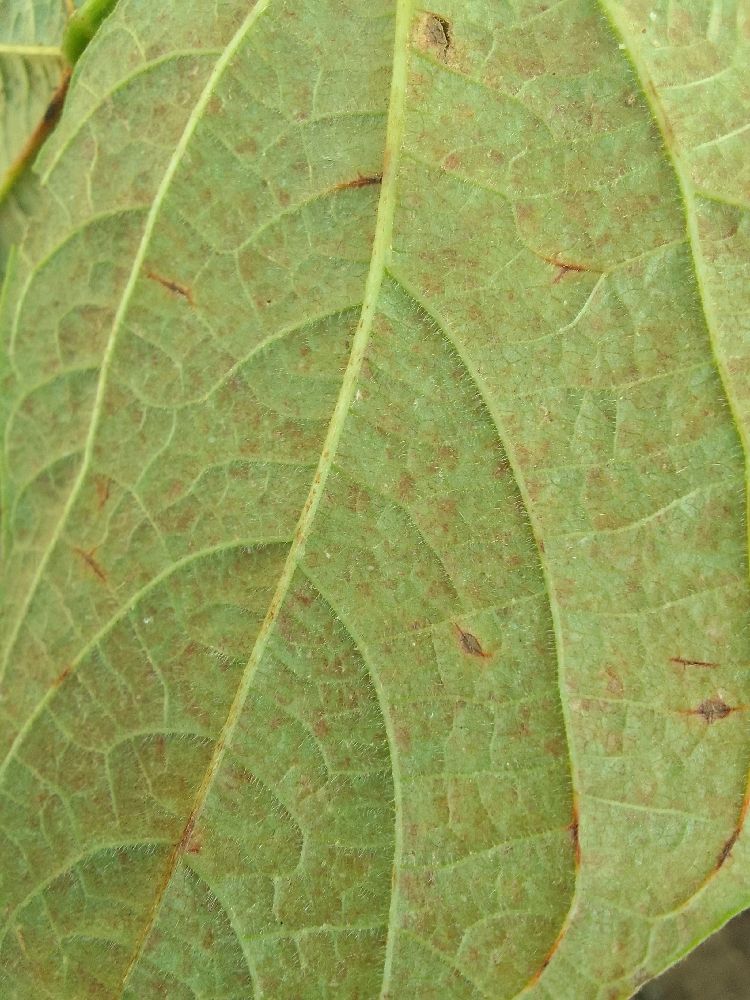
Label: anthracnose